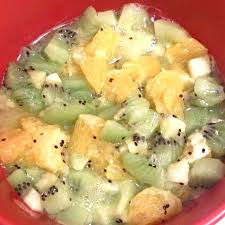
Label: trash